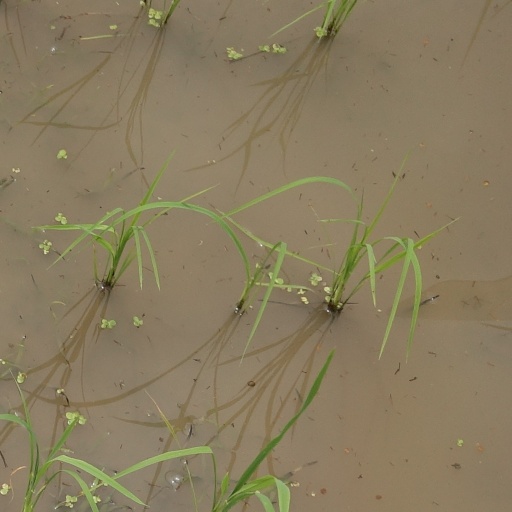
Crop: rice